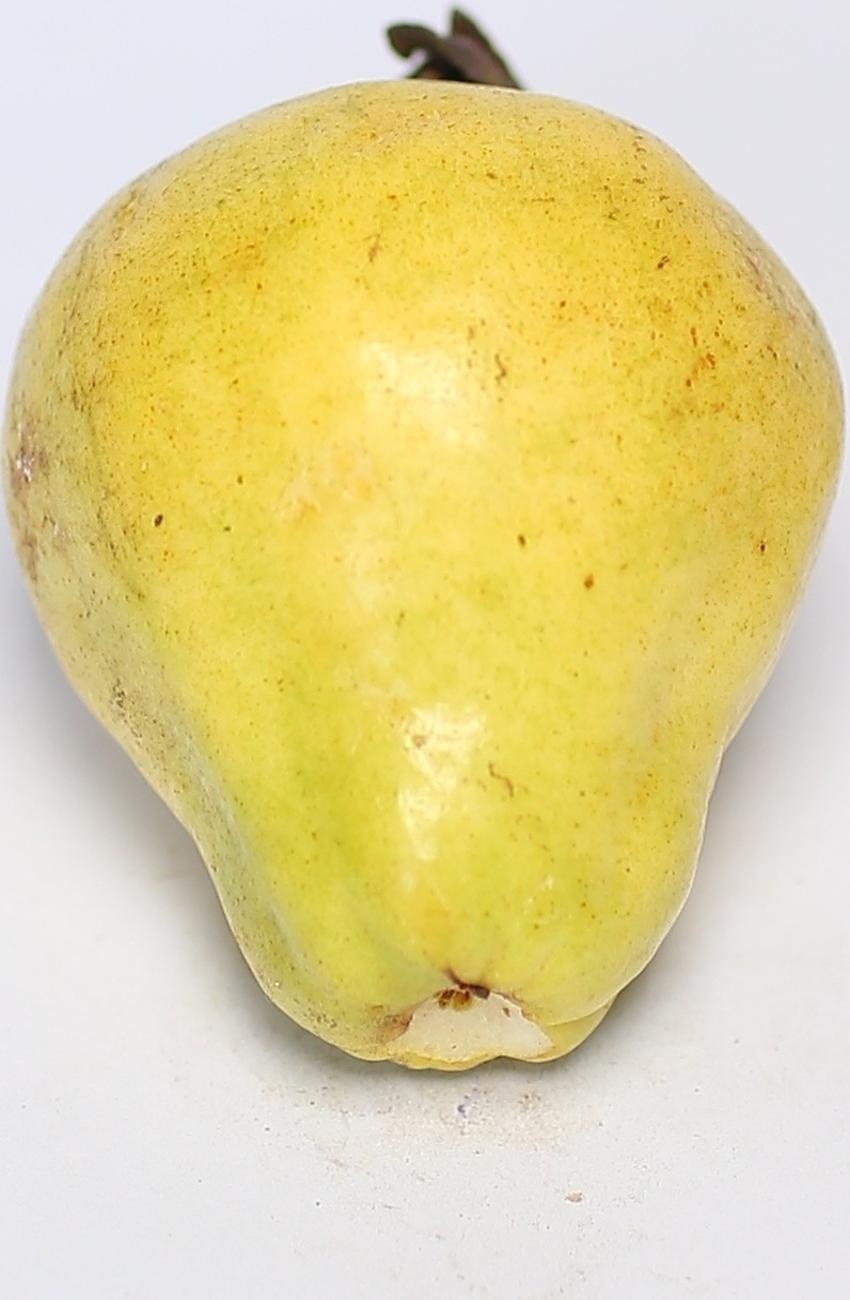
Maturity: ripe
Variety: local-sindhi